25th Battalion (Australia)

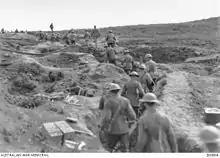
25th Battalion headquarters near Ypres, 21 September 1917.

In mid-1916, after returning to Egypt the AIF was reorganised and expanded, and the 25th Battalion was returned to the 2nd Division, with which it subsequently served on the Western Front after being transferred to Europe. Its first significant battle there came at Pozières on 28 July 1916 where the battalion suffered heavily during a night-time attack on the heights, losing 12 officers and 350 other ranks killed or wounded, many of whom were caught in thick wire obstacles that had been left intact by the pre-attack artillery bombardment. A follow-up attack on 4 August added more casualties, bringing the total loss for the 25th in its first battle on the Western Front to 785. After this, the 25th Battalion spent a brief period around Ypres, where they undertook a series of raids, before returning to the Somme in the last part of 1916 where they undertook further attacks throughout November to extend their observation of the Albert–Bapaume Road.